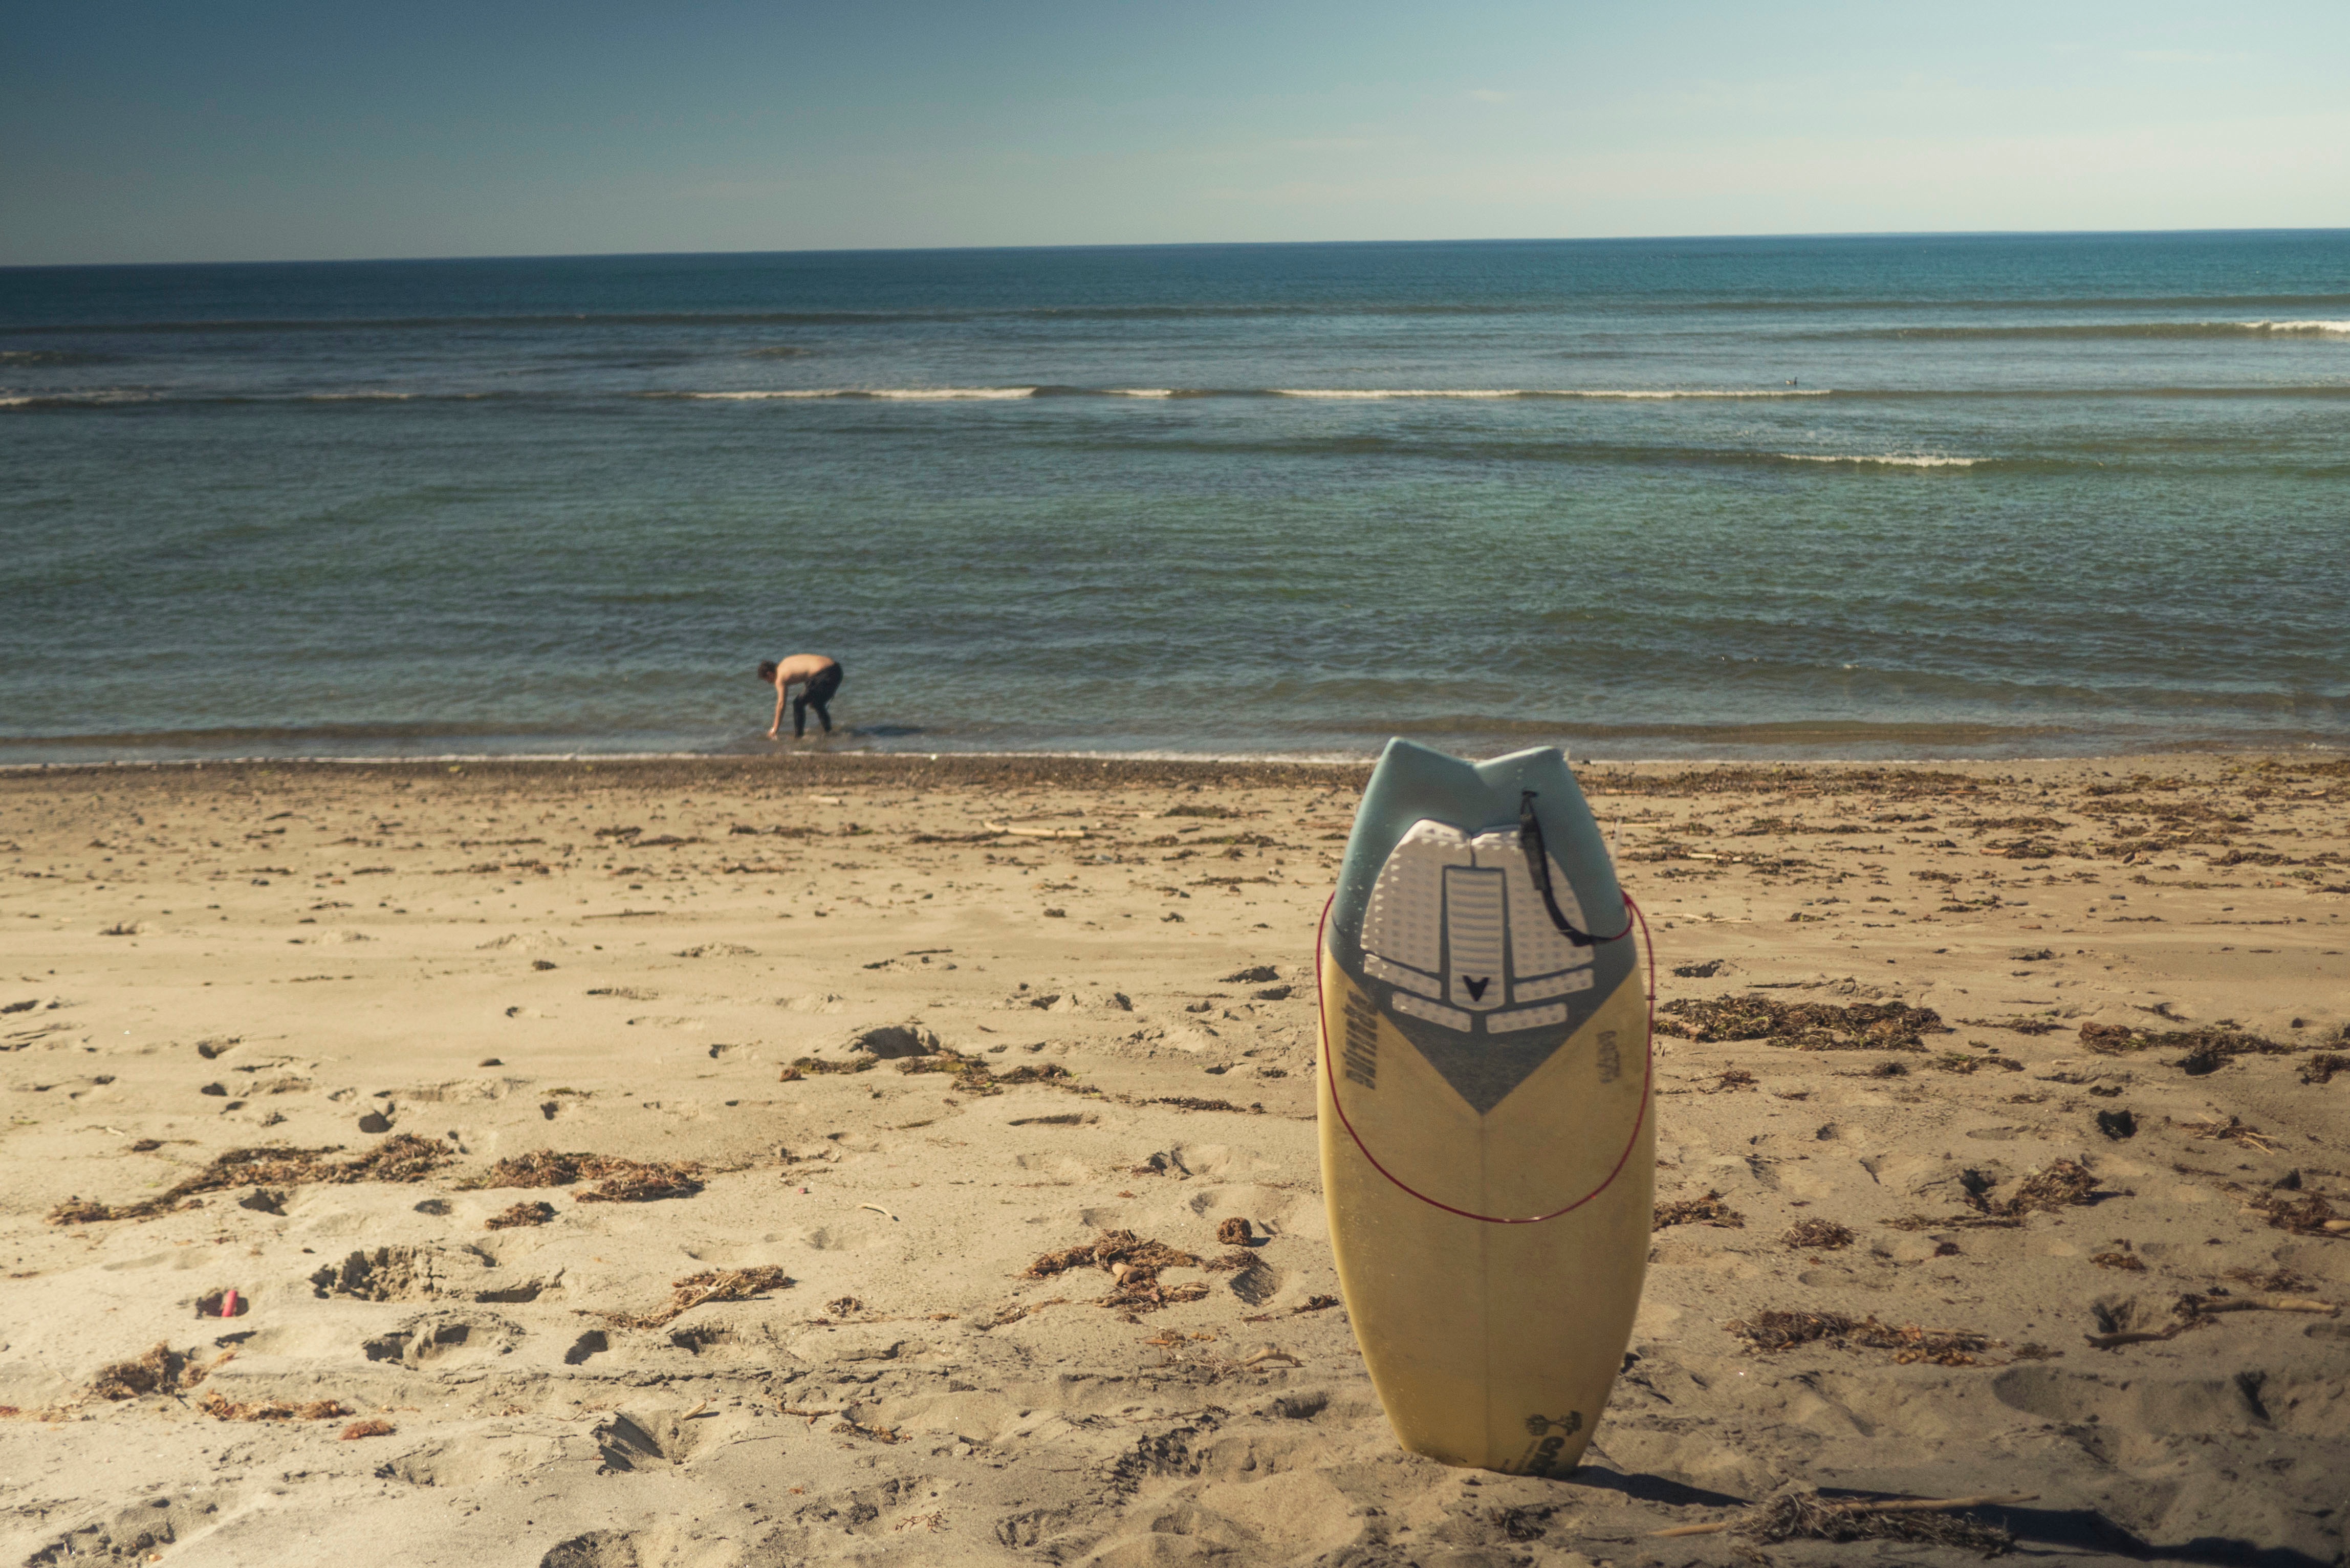
beach, sea, coast, sand, ocean, shore, wave, vacation, surfboard, body of water, cape, wind wave, surfing equipment and supplies